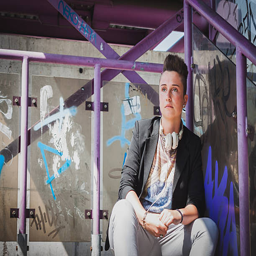
pretty short hair girl sitting on the stairs